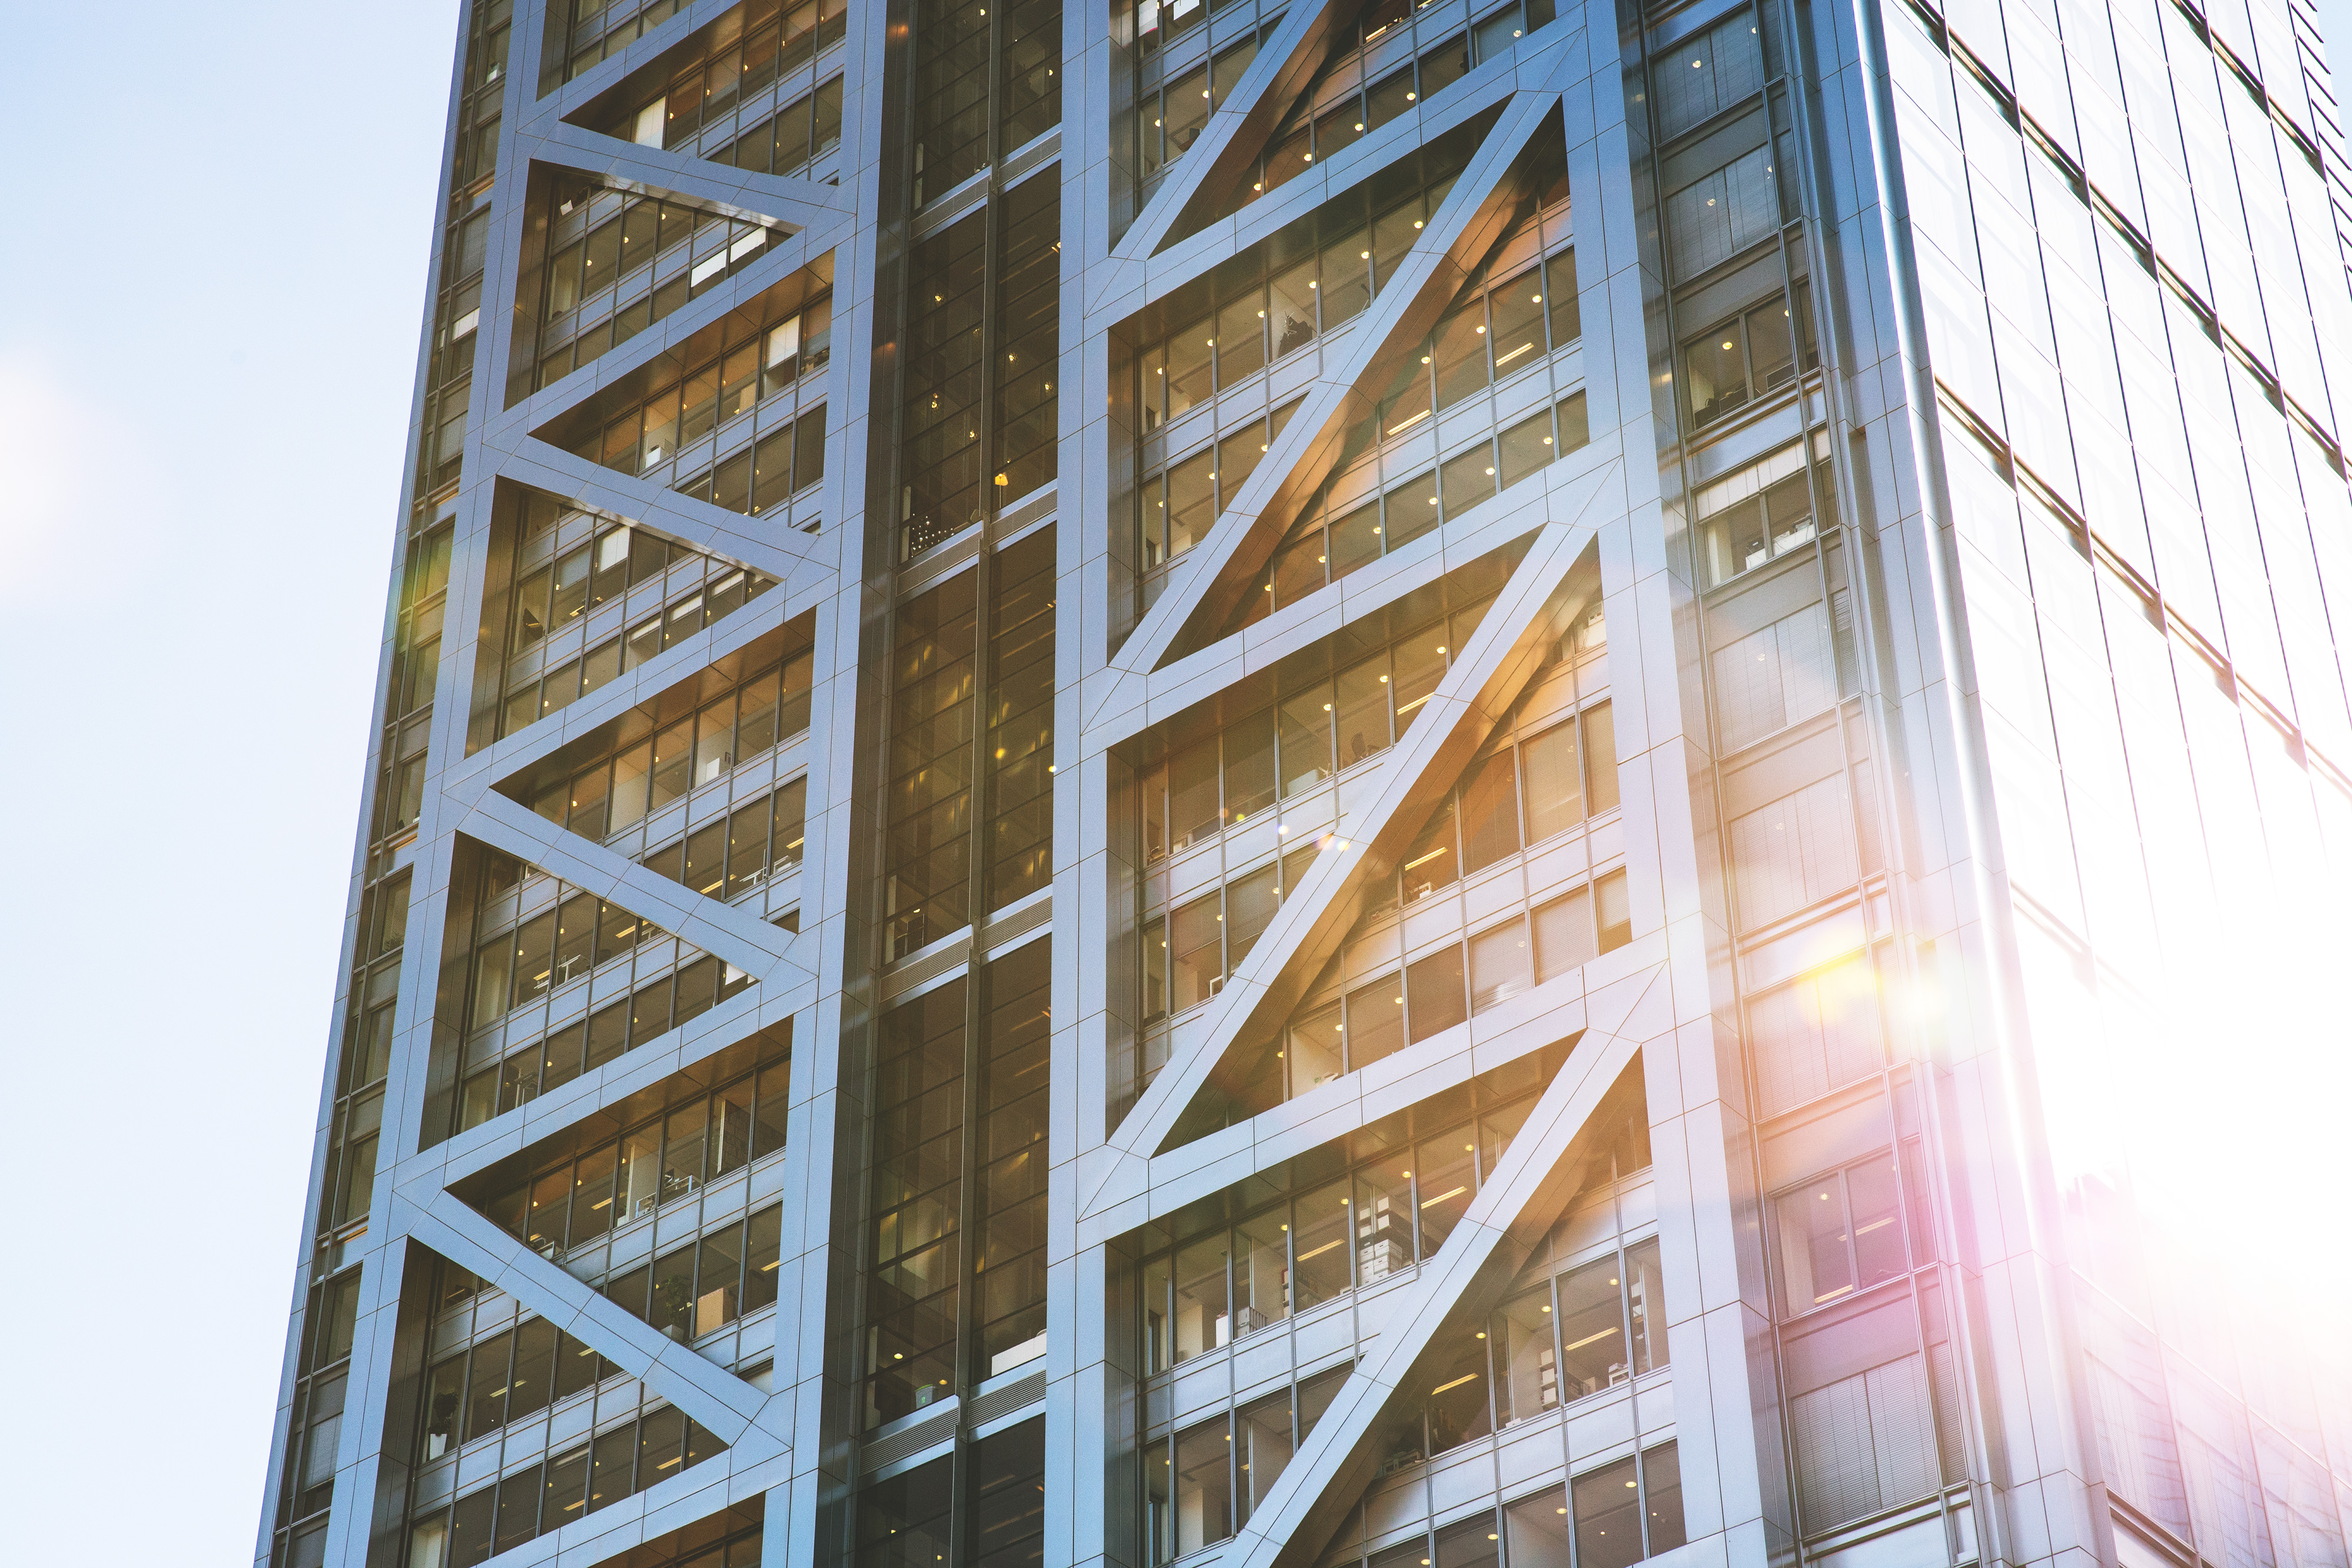
architecture, daytime, building, line, facade, sky, urban area, metropolitan area, tower block, mixed use, skyscraper, commercial building, design, daylighting, Material property, metal, tree, city, window, tower, condominium, real estate, glass, reflection, metropolis, steel, headquarters, corporate headquarters, pattern